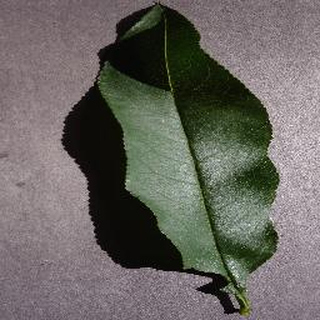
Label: healthy_peach